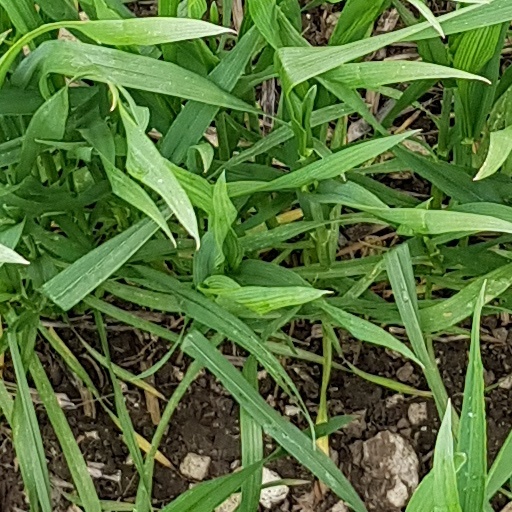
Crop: wheat